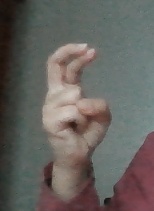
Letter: zay